Burton Agnes

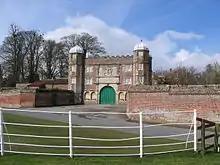
Gate House, Burton Agnes Hall, looking north to the gate and the hall beyond

Local landmarks include an Elizabethan manor house, Burton Agnes Hall, and a Norman manor house, Burton Agnes Manor House. Both buildings are recorded in the National Heritage List for England, maintained by Historic England as Grade I listed. The church, dedicated to St Martin, was designated as Grade I listed in 1966.